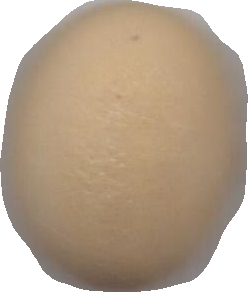
Variety: Dega